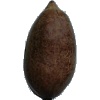
Label: nut_pecan